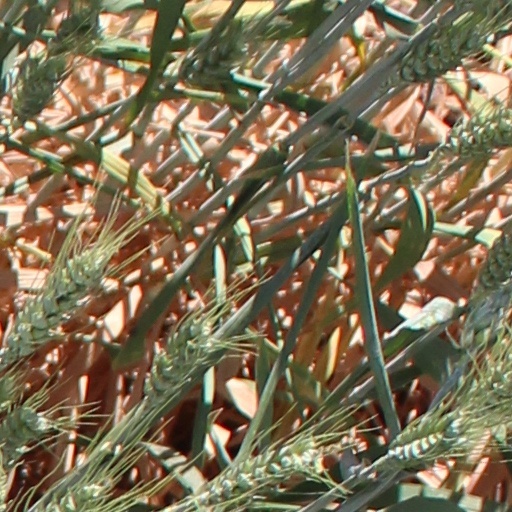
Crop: wheat